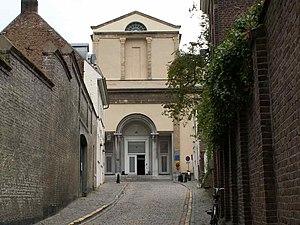
Kommelkwartier est un quartier dans le centre de la ville de Maastricht.